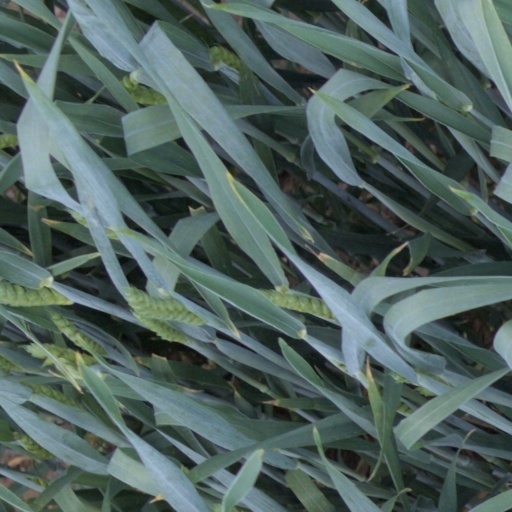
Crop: wheat